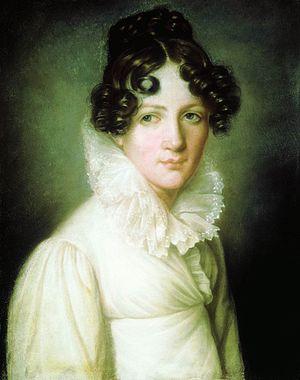
Le comte Sergueï Grigorievitch Stroganov, né le 8 novembre 1811 à Moscou, décédé le 28 mars 1882 à Saint-Pétersbourg, est un aristocrate russe appartenant à la célèbre famille Stroganoff. Il fut maire de Moscou, puis gouverneur général de Moscou et gouverneur militaire de Riga et de Minsk, mais il passa surtout à la postérité pour ses immenses collections d'art et sa philanthropie. Il accéda au rang honorifique de général de cavalerie.